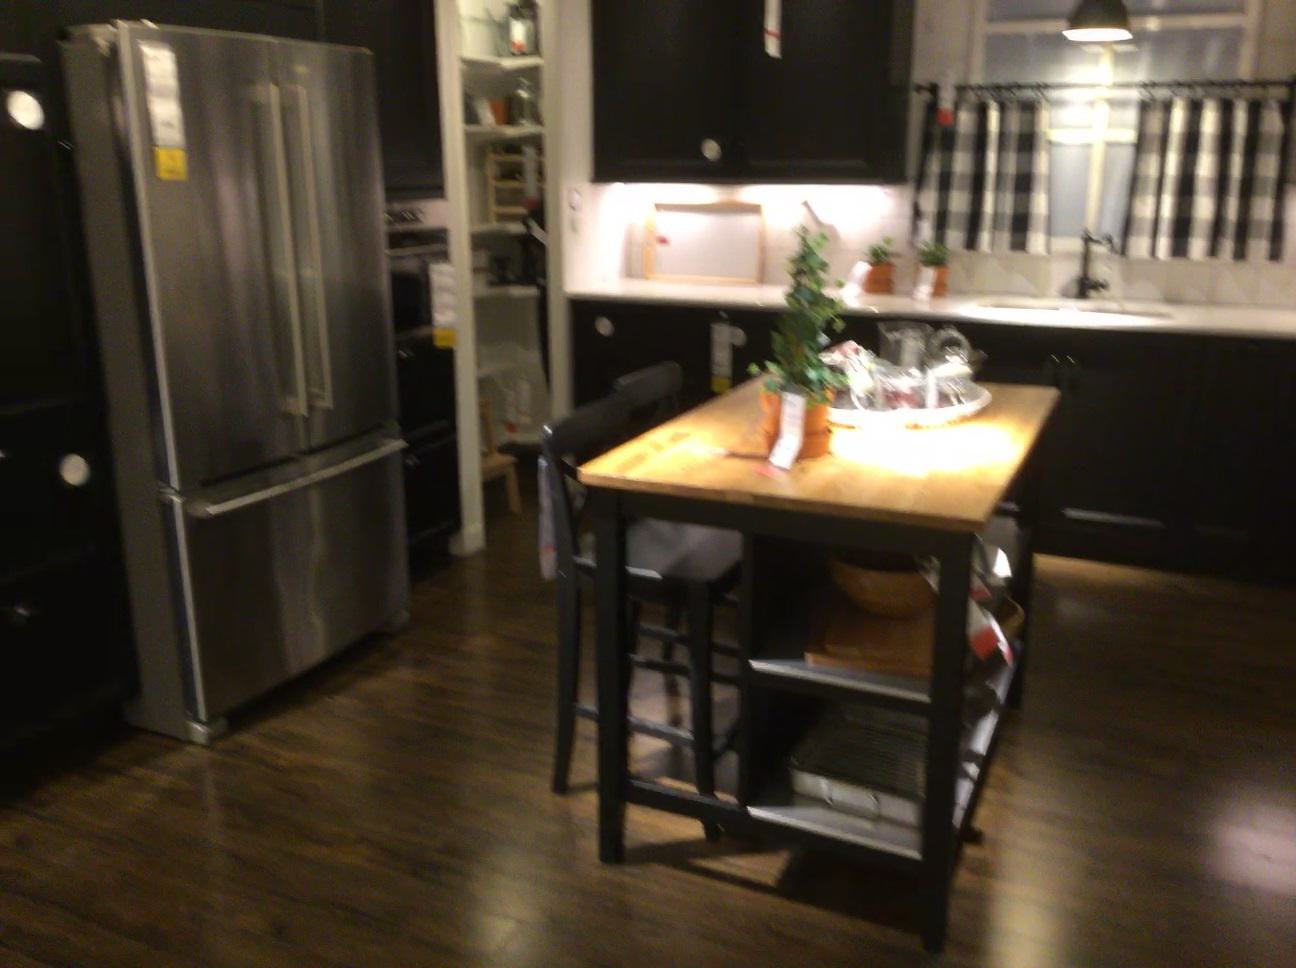
Question: In the image, there is the refrigerator. Pinpoint several points within the vacant space situated right of the refrigerator from the object's perspective. Your final answer should be formatted as a list of tuples, i.e. [(x1, y1), ...], where each tuple contains the x and y coordinates of a point satisfying the conditions above. The coordinates should be between 0 and 1, indicating the normalized pixel locations of the points.
Answer: [(0.235, 0.873), (0.210, 0.861), (0.185, 0.850), (0.161, 0.839), (0.138, 0.829), (0.116, 0.818), (0.184, 0.885), (0.159, 0.874), (0.135, 0.863), (0.111, 0.851), (0.089, 0.840), (0.156, 0.912), (0.130, 0.899), (0.106, 0.886), (0.083, 0.875), (0.060, 0.864), (0.100, 0.927), (0.076, 0.913), (0.052, 0.901), (0.029, 0.888), (0.019, 0.928)]